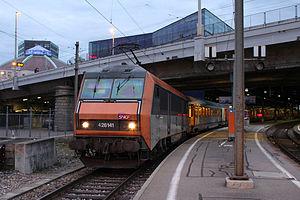
TER 200 est le nom commercial de certains trains express régionaux, du réseau TER Grand Est, circulant entre Strasbourg et Bâle.